Doug Kay

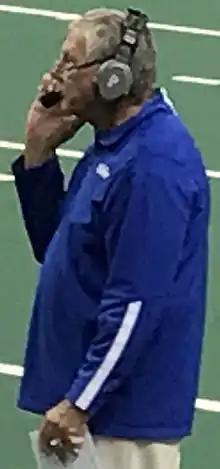
Kay in 2017

Doug Kay is a retired American football coach who was most recently assistant head coach for the Tampa Bay Storm of the Arena Football League (AFL), which league ceased operations after the 2017 season. He has more than 55 years of football experience, including 12 seasons in the AFL. He was the head coach of the Charlotte Rage, Carolina Cobras and Columbus Destroyers. He was also the head football coach at Olivet College from 1971 to 1975.